List of 100-point games in college football

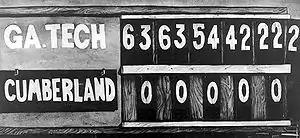
In 1916 Georgia Tech defeated Cumberland by a score of 222 to 0.

In college football, games in which 100 points are scored by a single team are rare, especially since 1940. In the post-World War II era, it is considered in poor form to run up the score of lopsided games. There have been only three occurrences since 1970, and just one since 2003.